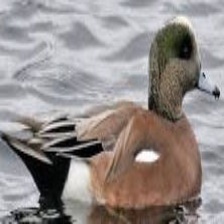
Species: AMERICAN WIGEON
Scientific name: MARECA AMERICANA
ImageNet parent category: drake